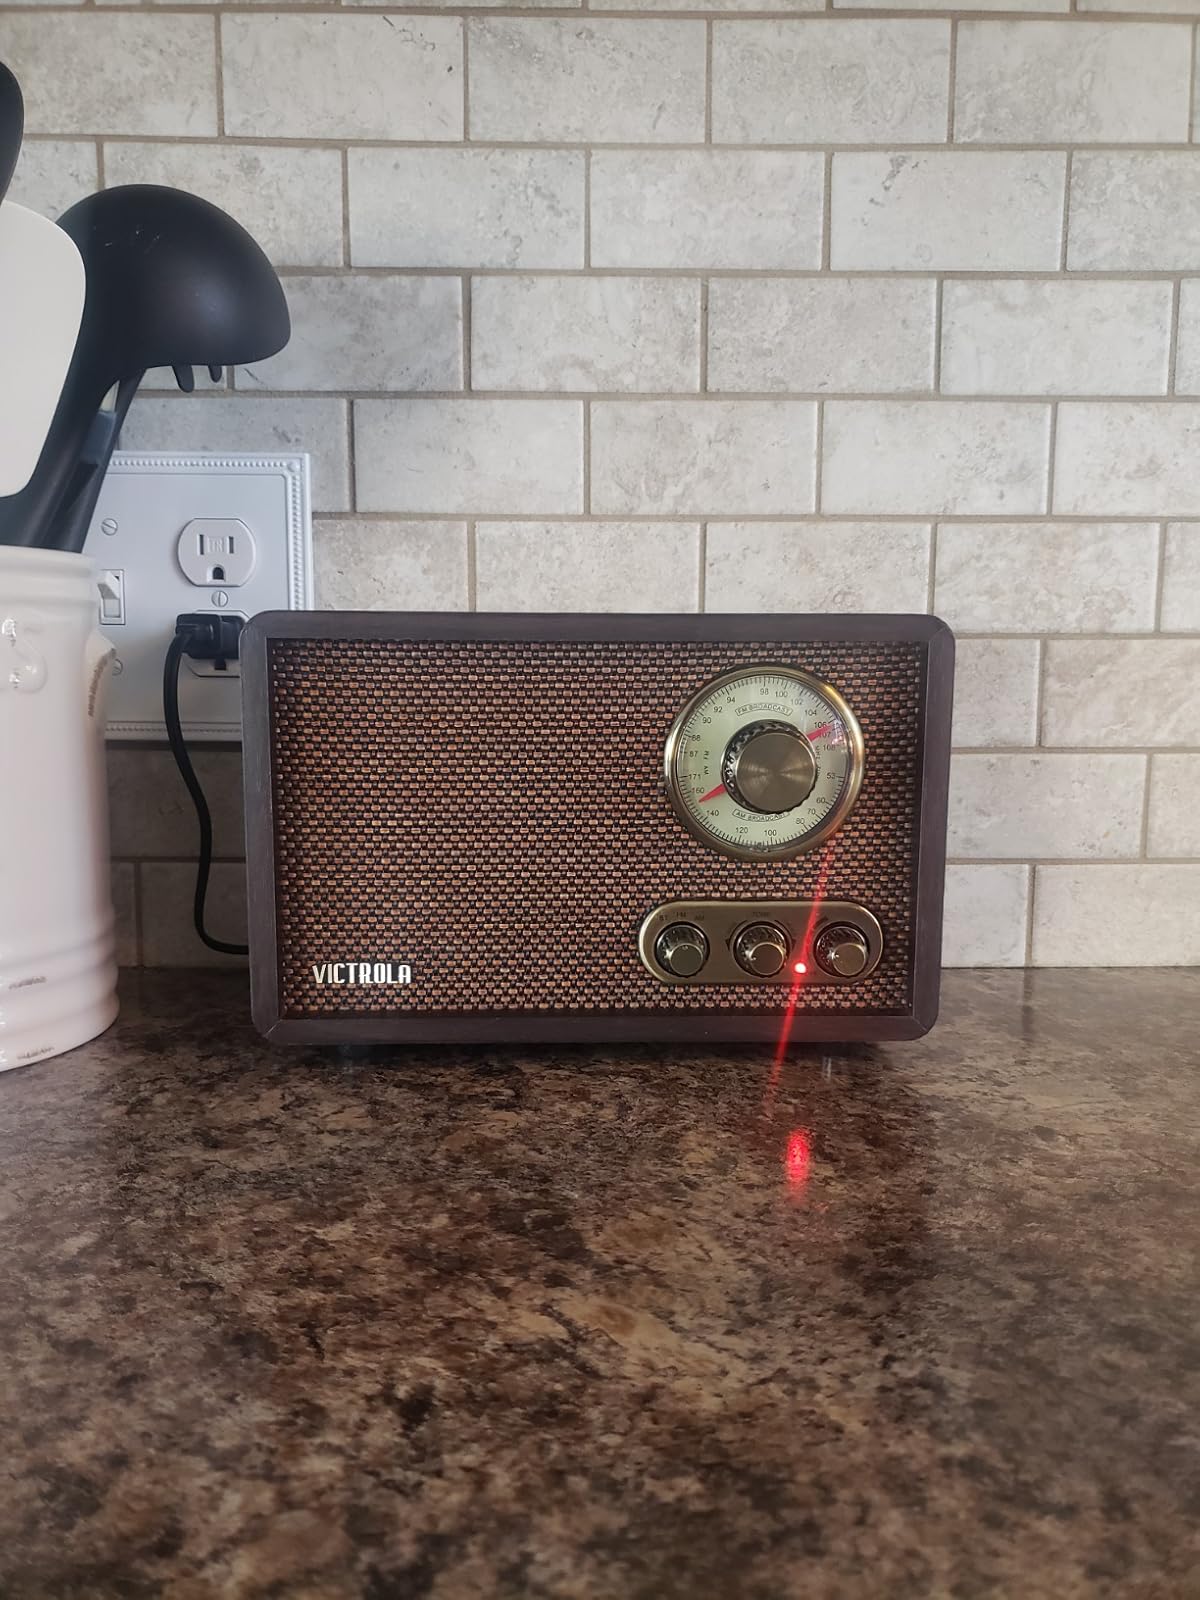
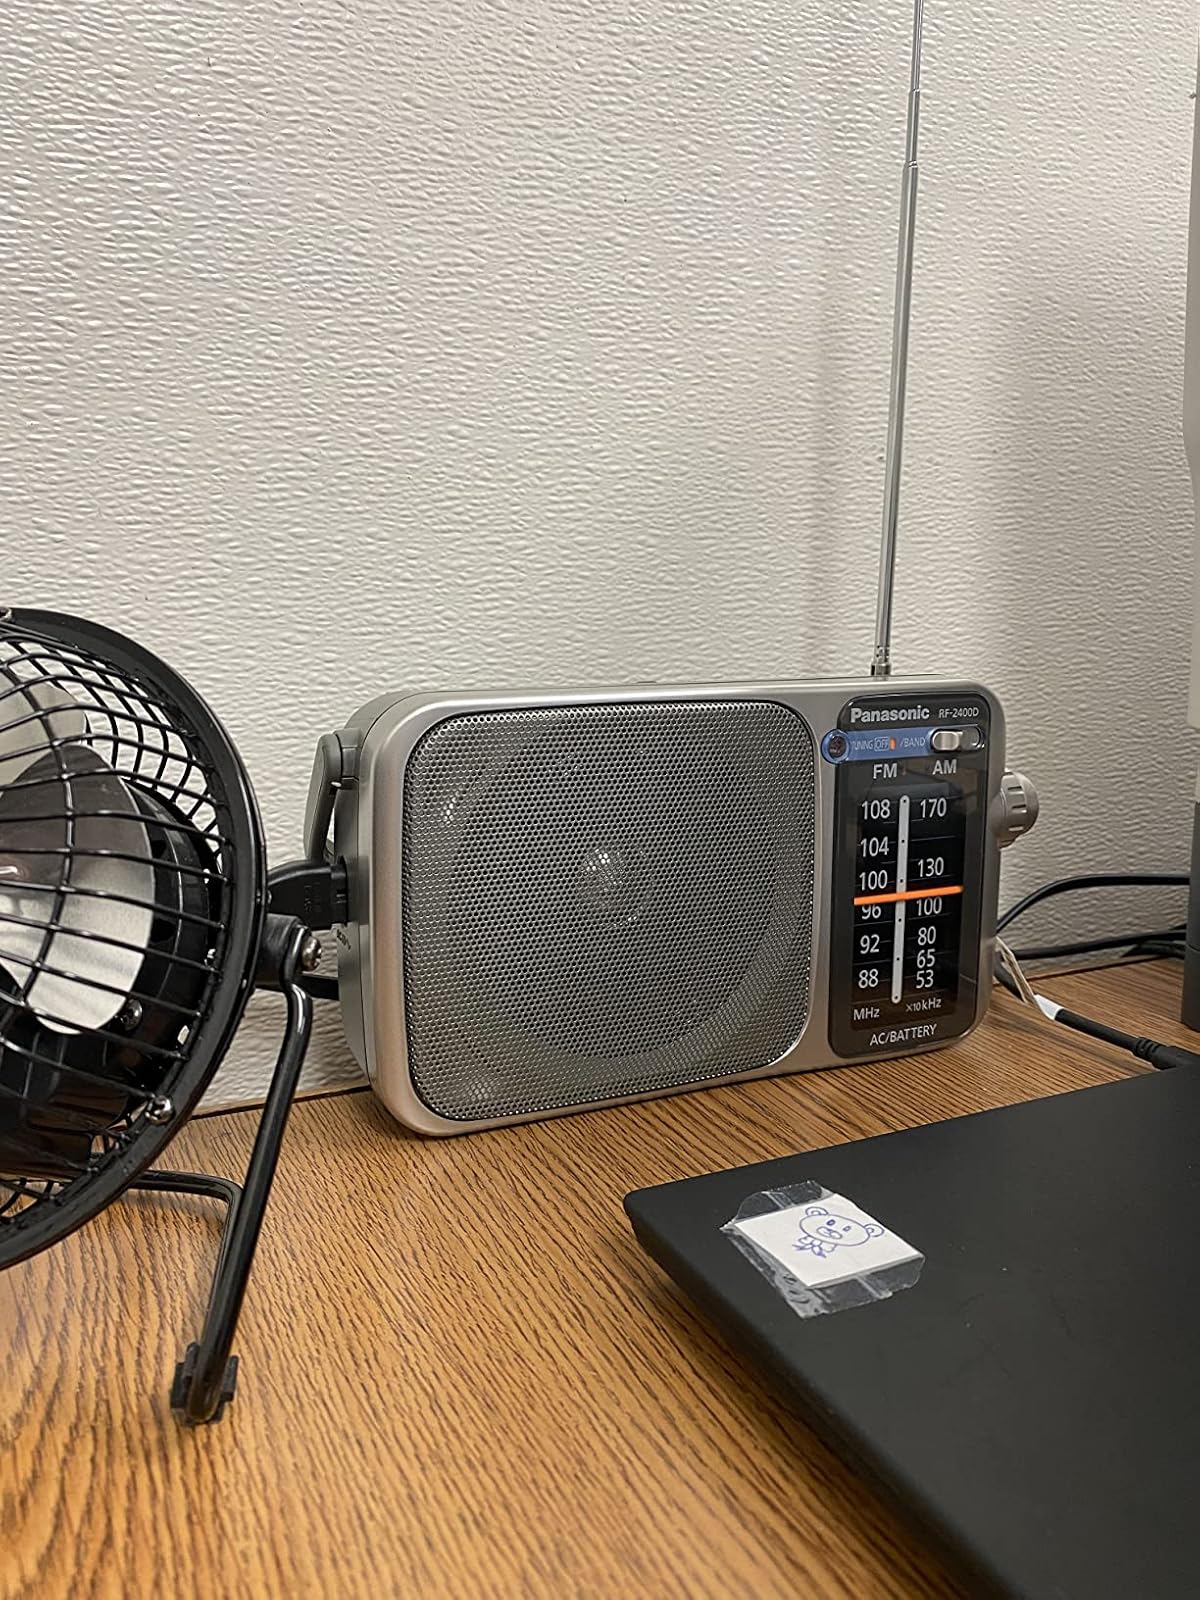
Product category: radio
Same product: no